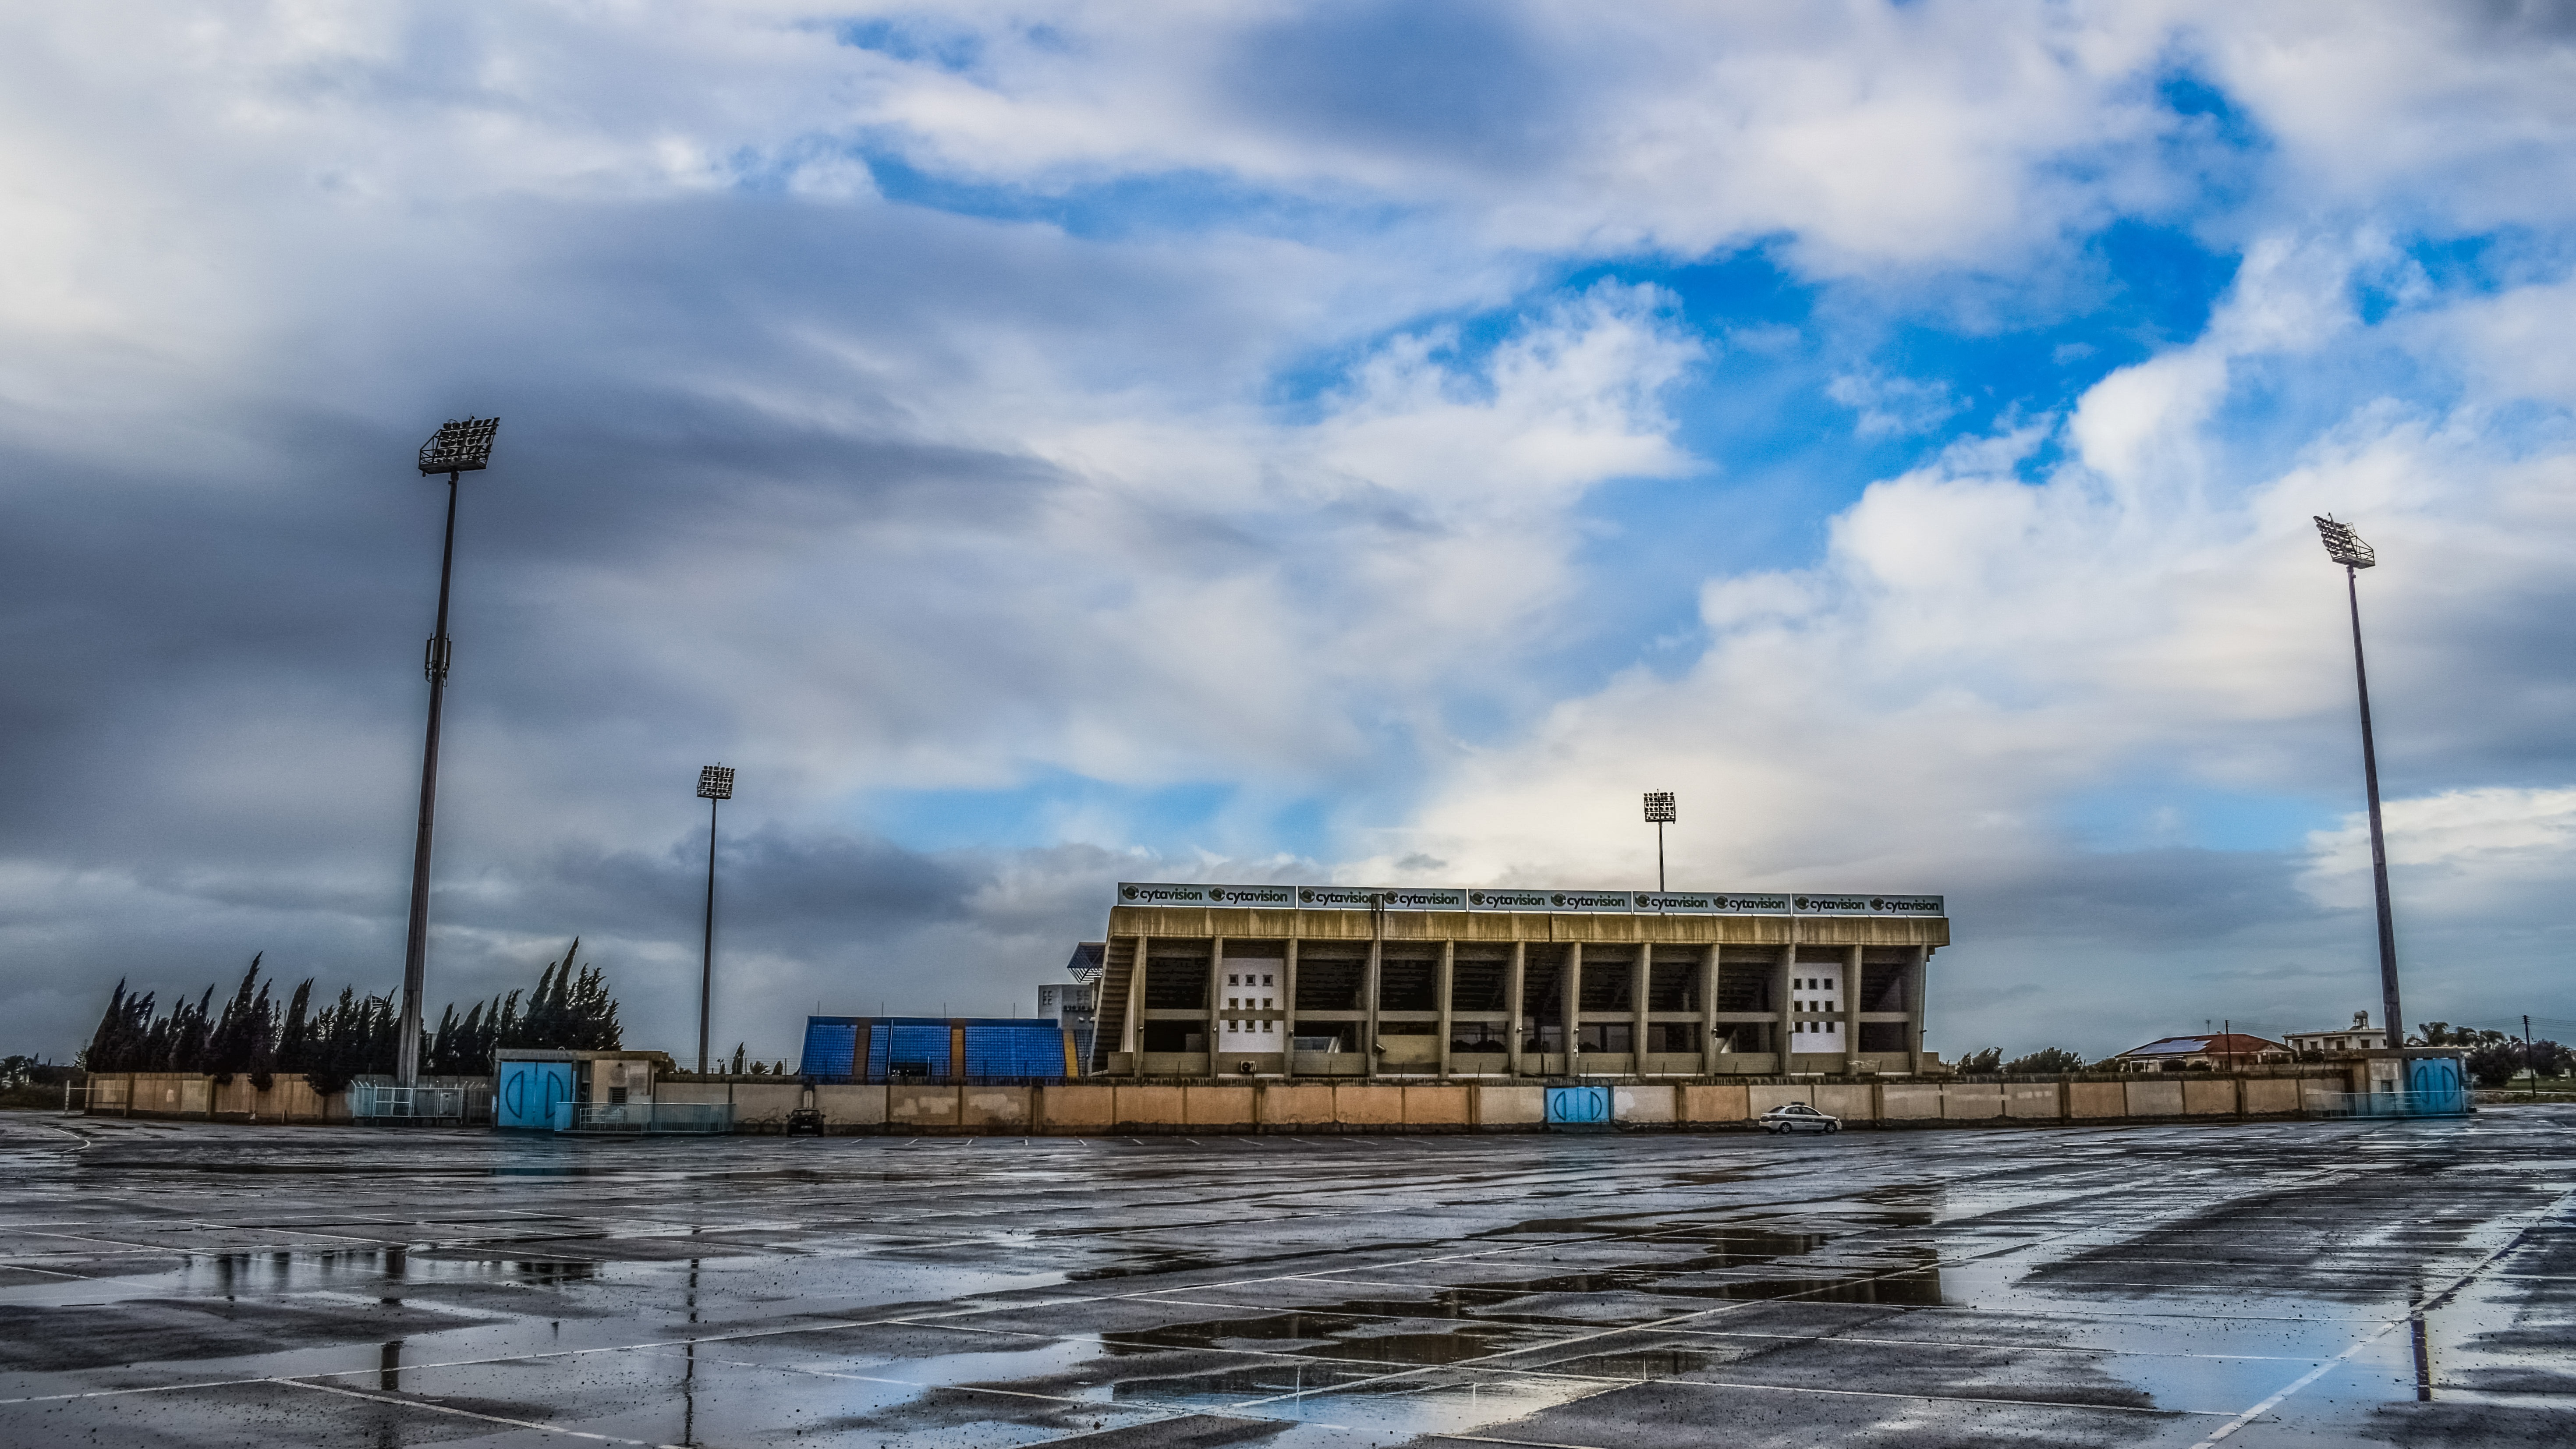
sea, coast, water, ocean, horizon, dock, cloud, architecture, structure, sky, boardwalk, skyline, morning, view, city, pier, river, walkway, cityscape, panorama, dusk, evening, construction, reflection, harbor, marina, stadium, waterway, cyprus, paralimni, urban area, sport venue